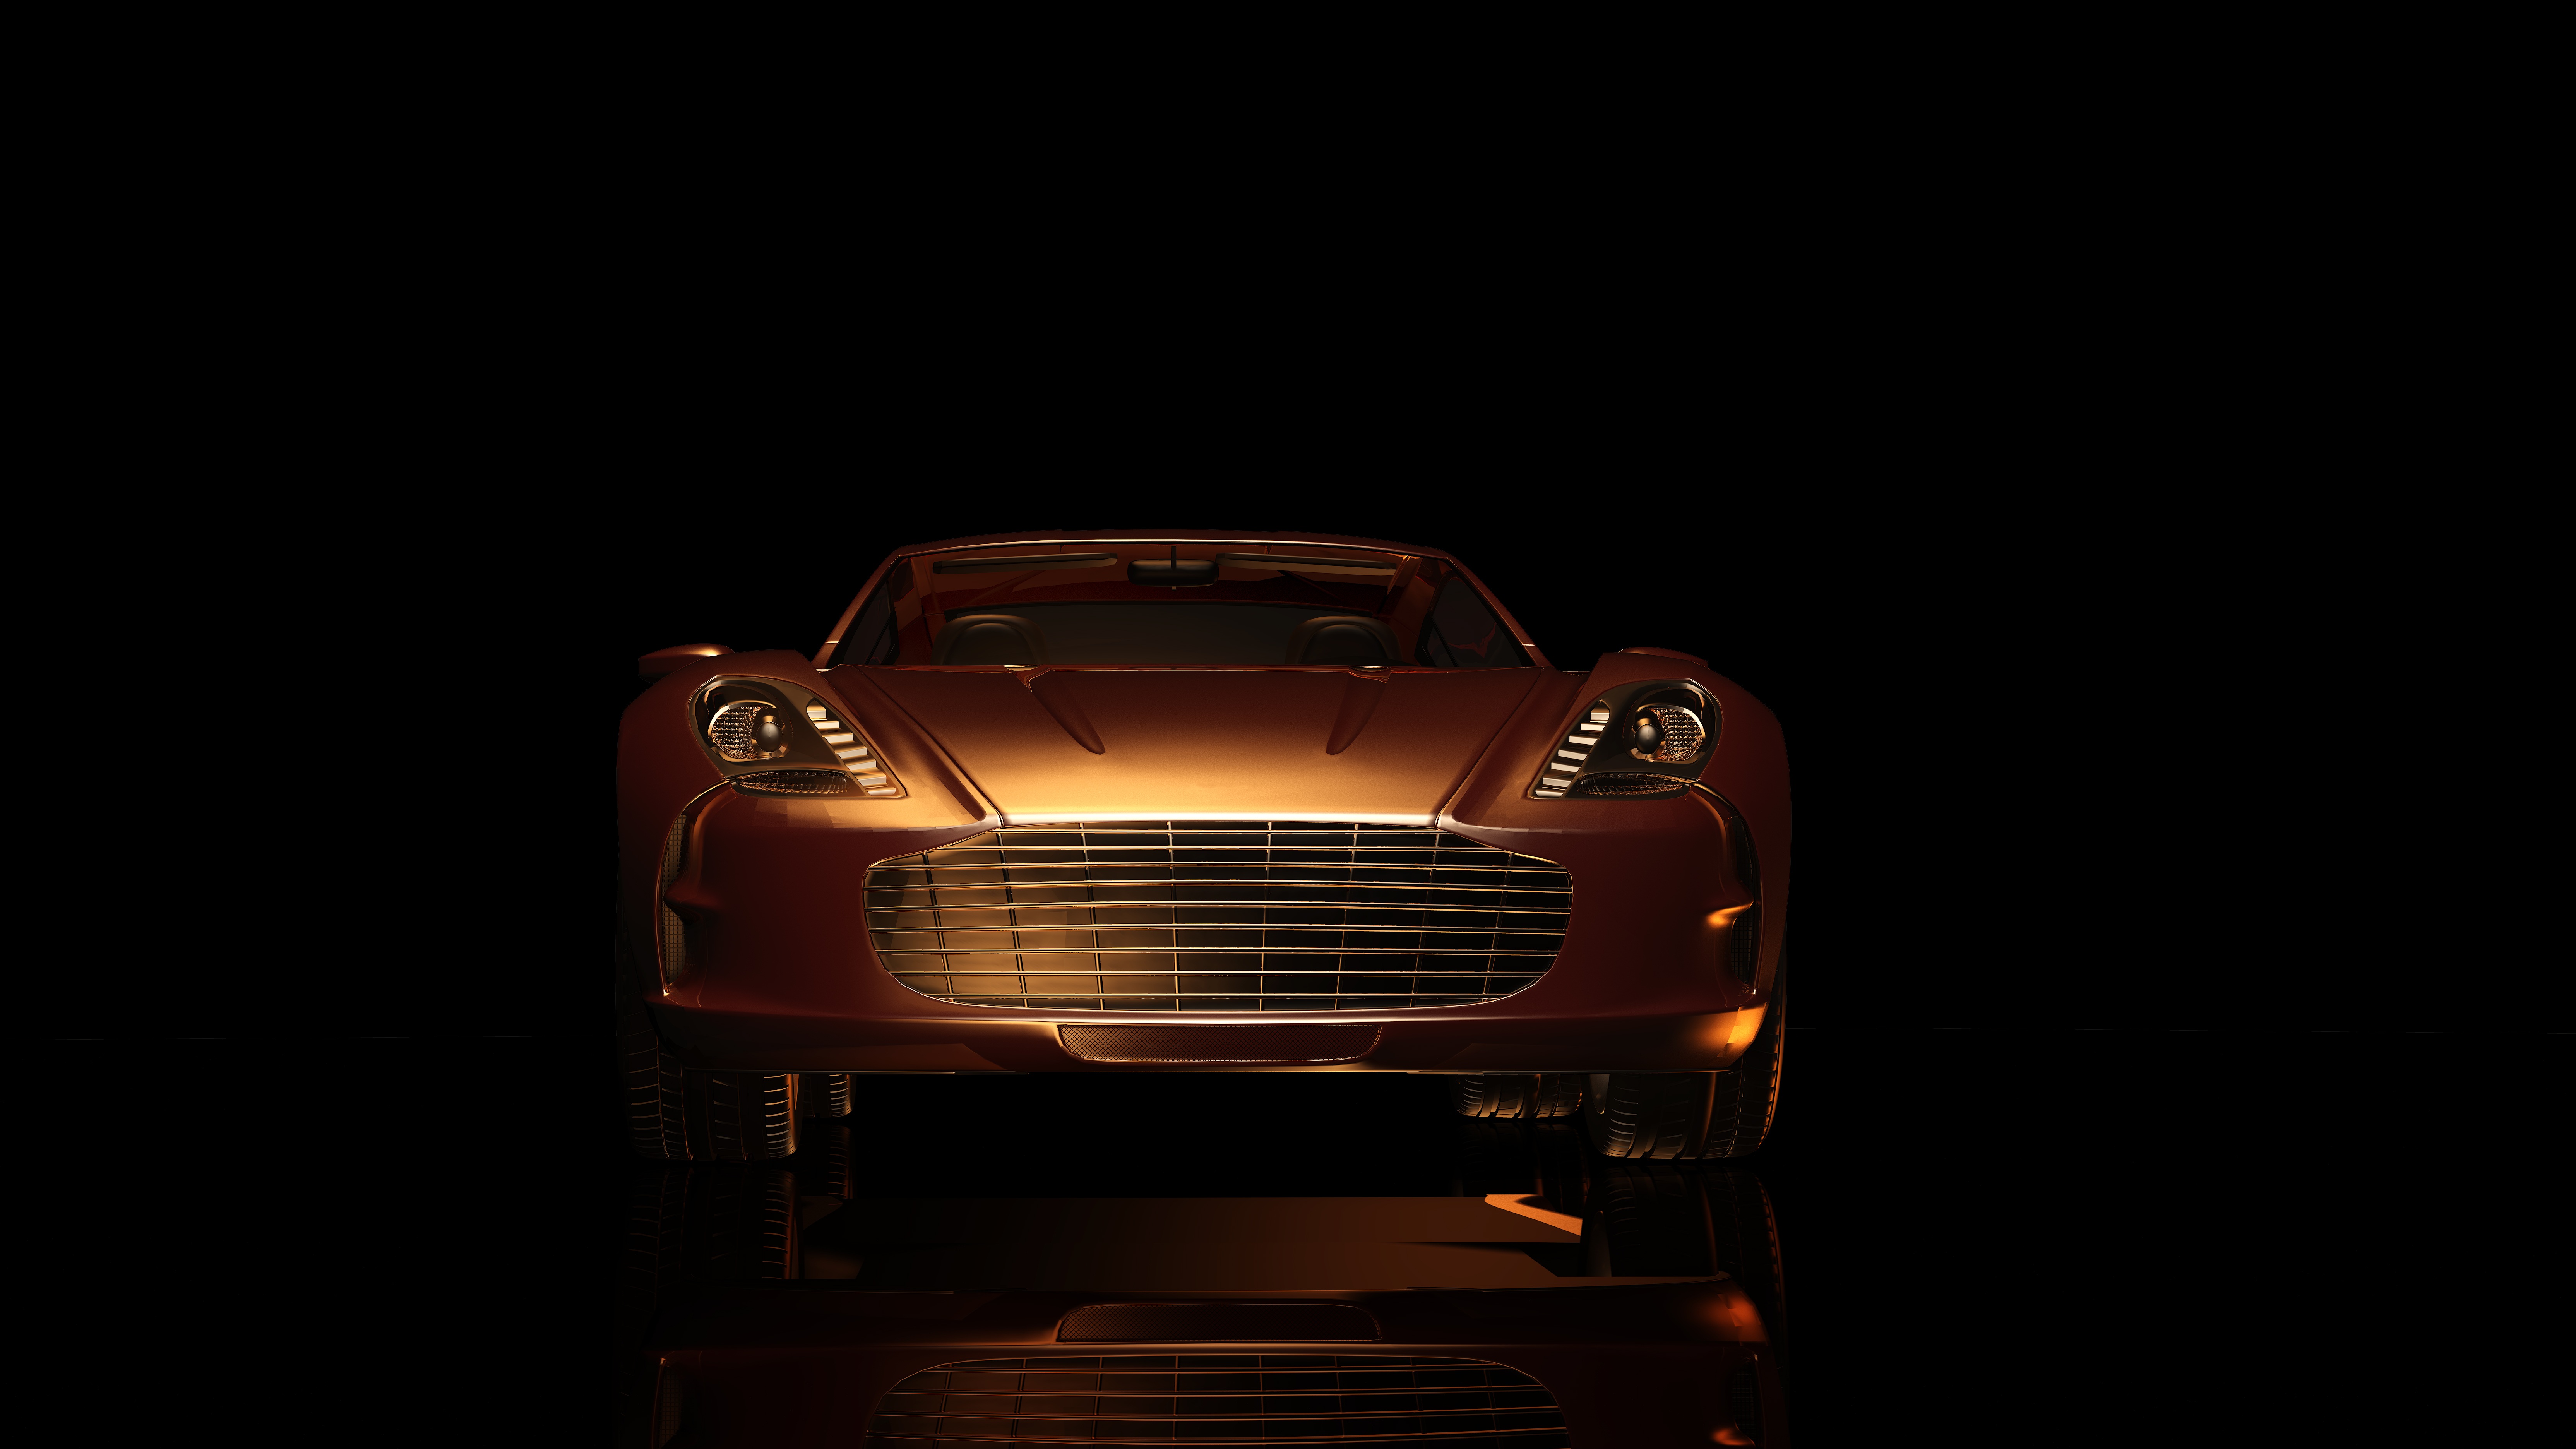
car, automobile, vehicle, sports car, supercar, hd wallpaper, concept car, land vehicle, automotive design, performance car, aston martin dbs, aston martin db9, aston martin dbs v12, car wallpapers